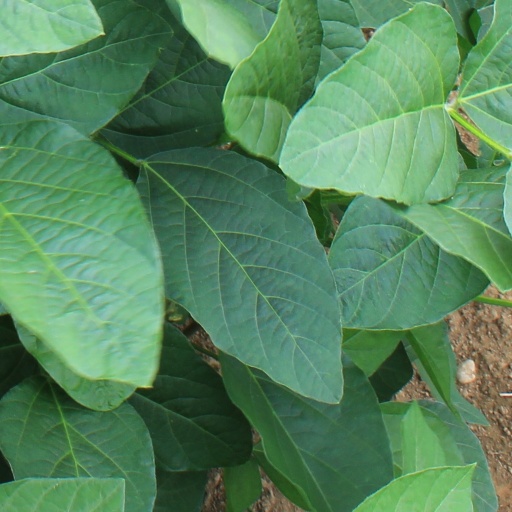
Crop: soybean